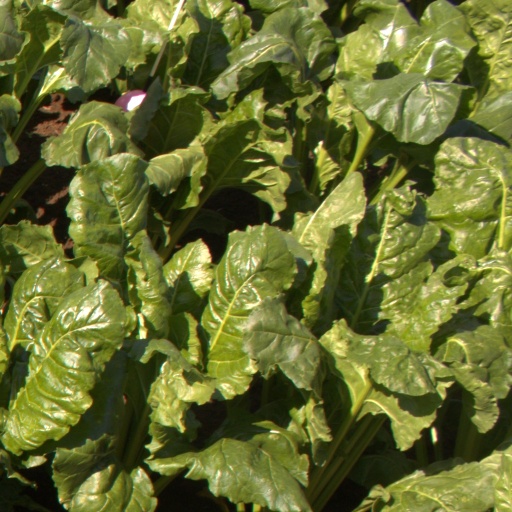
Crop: sugar beet